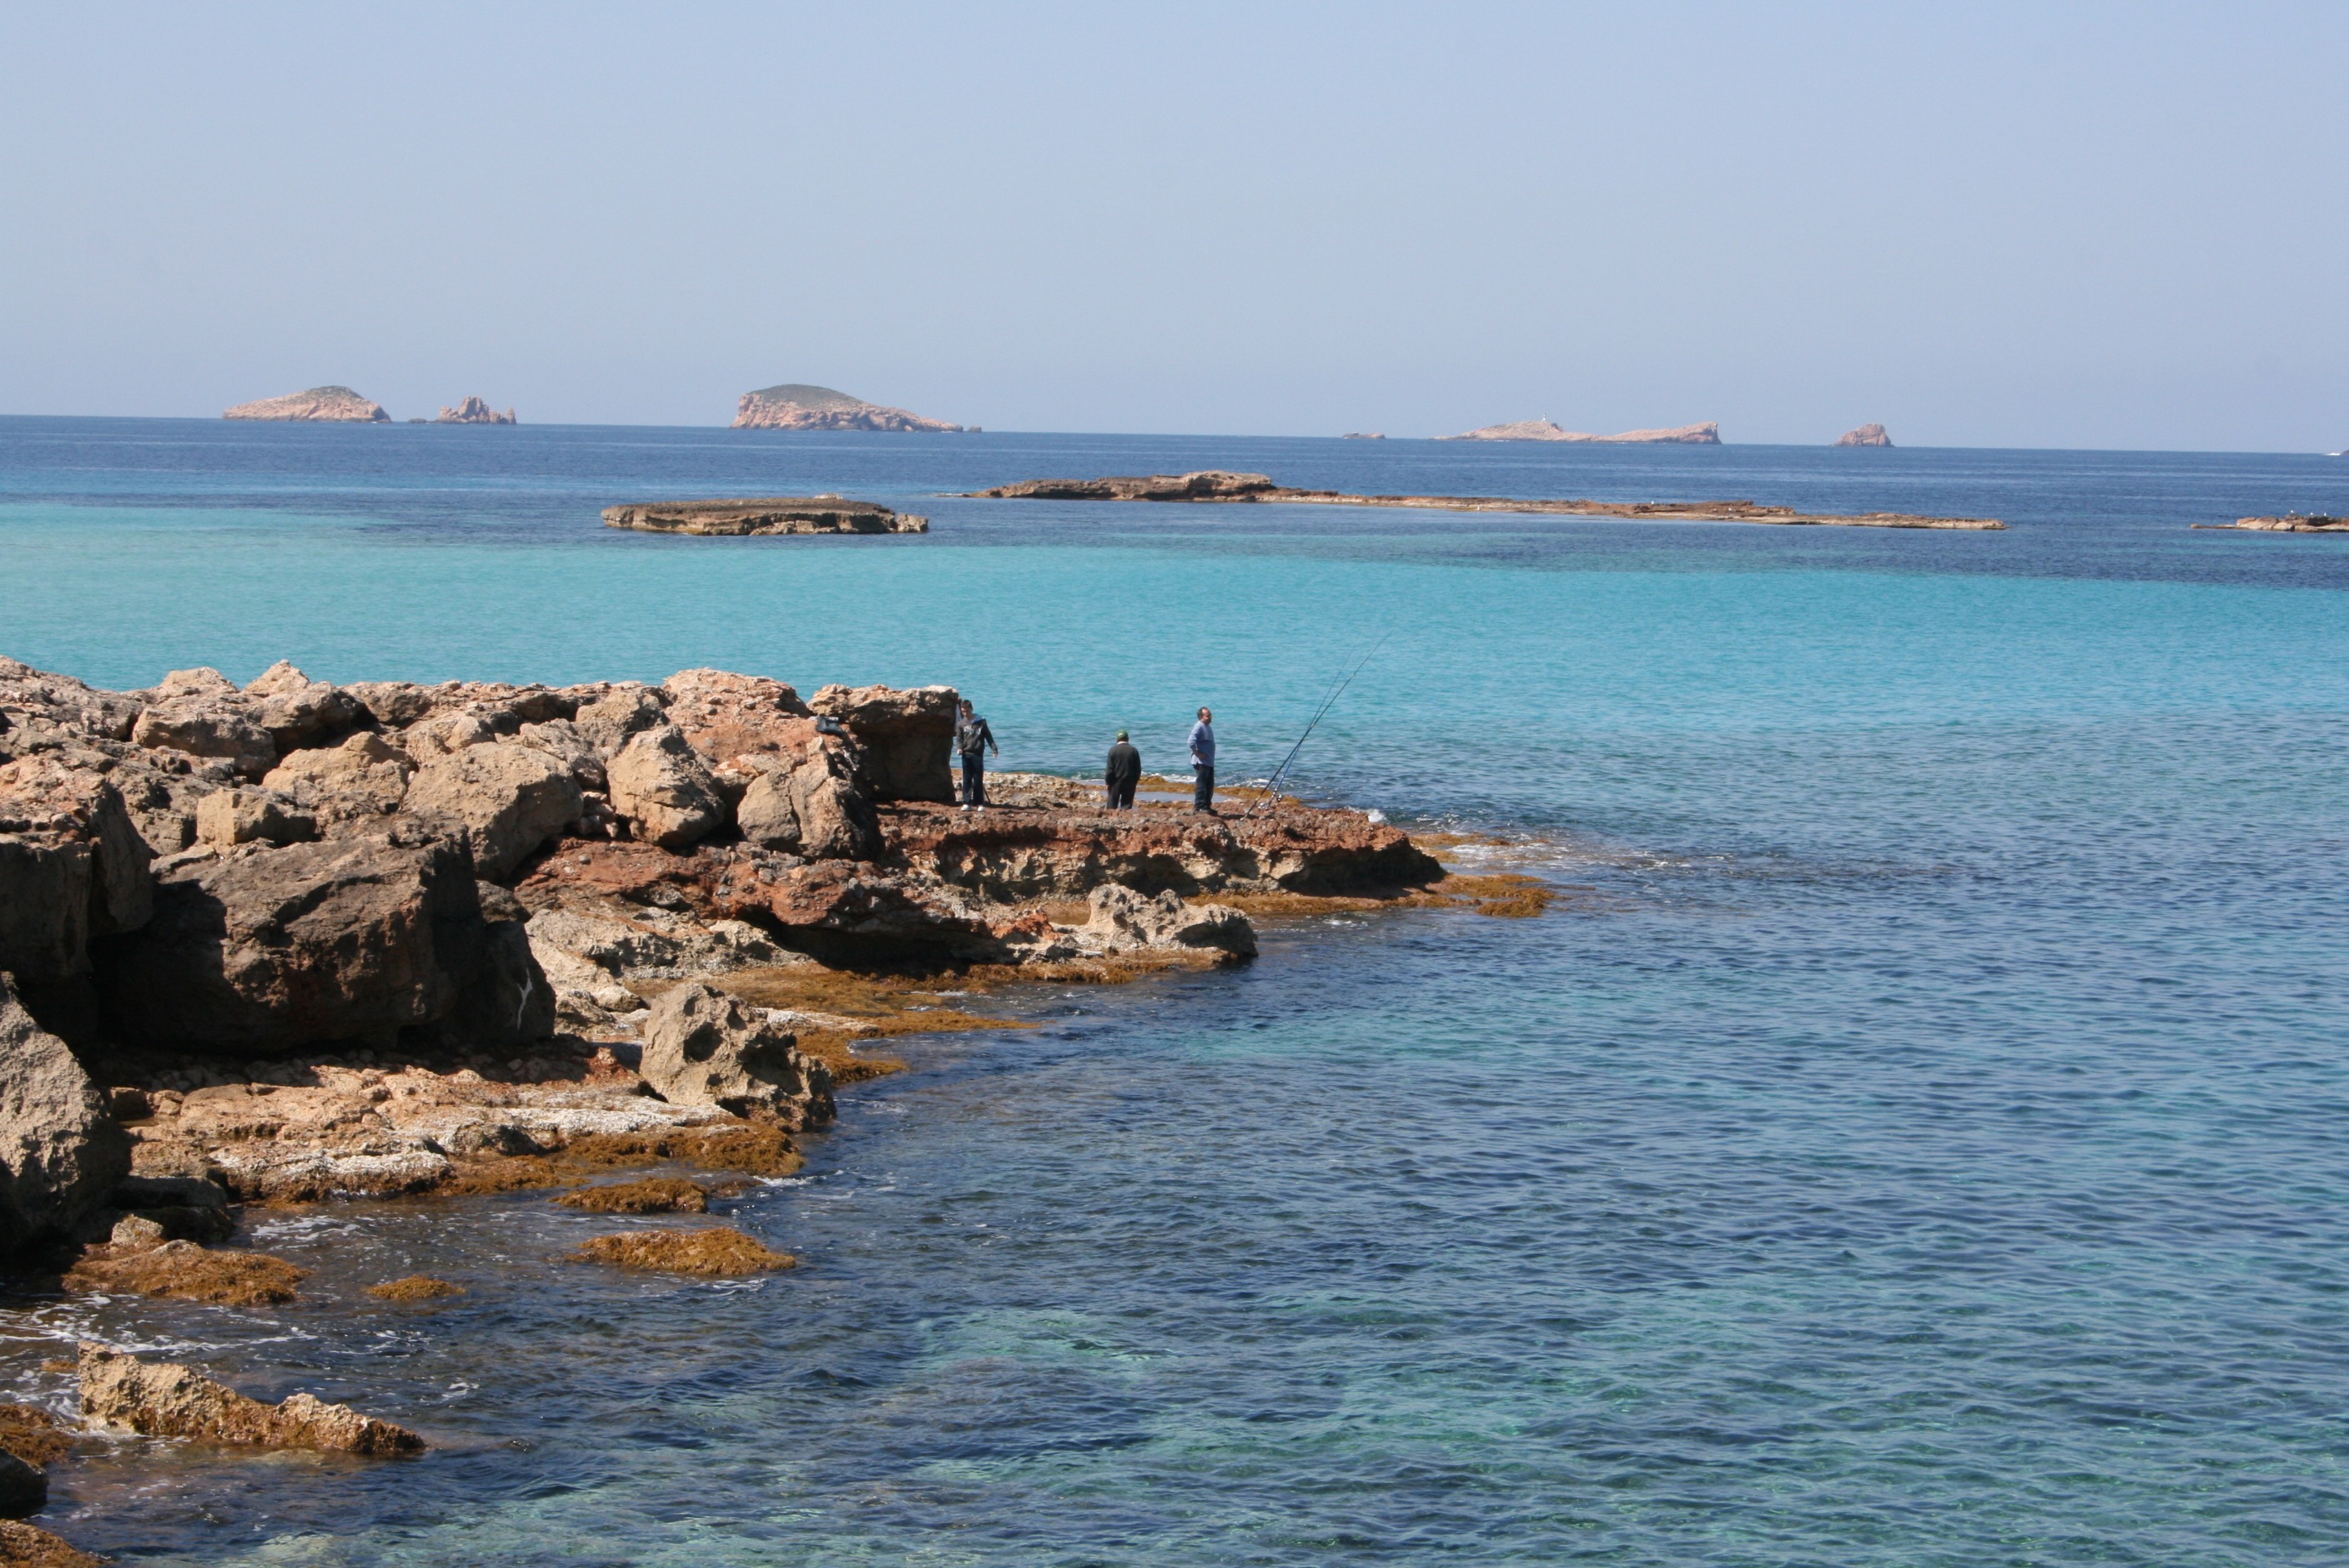
beach, sea, coast, rock, ocean, horizon, shore, wave, vacation, cliff, cove, bay, terrain, body of water, archipelago, cape, angler, islet, landform, ibiza, wind wave, cala comte